East Sussex County Hall

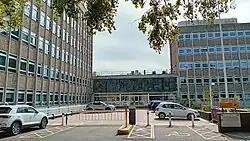
County Hall: main entrance

East Sussex County Hall is a modern building in St Anne's Crescent, Lewes, East Sussex. It is the headquarters of East Sussex County Council and also serves as the meeting place of Lewes District Council.